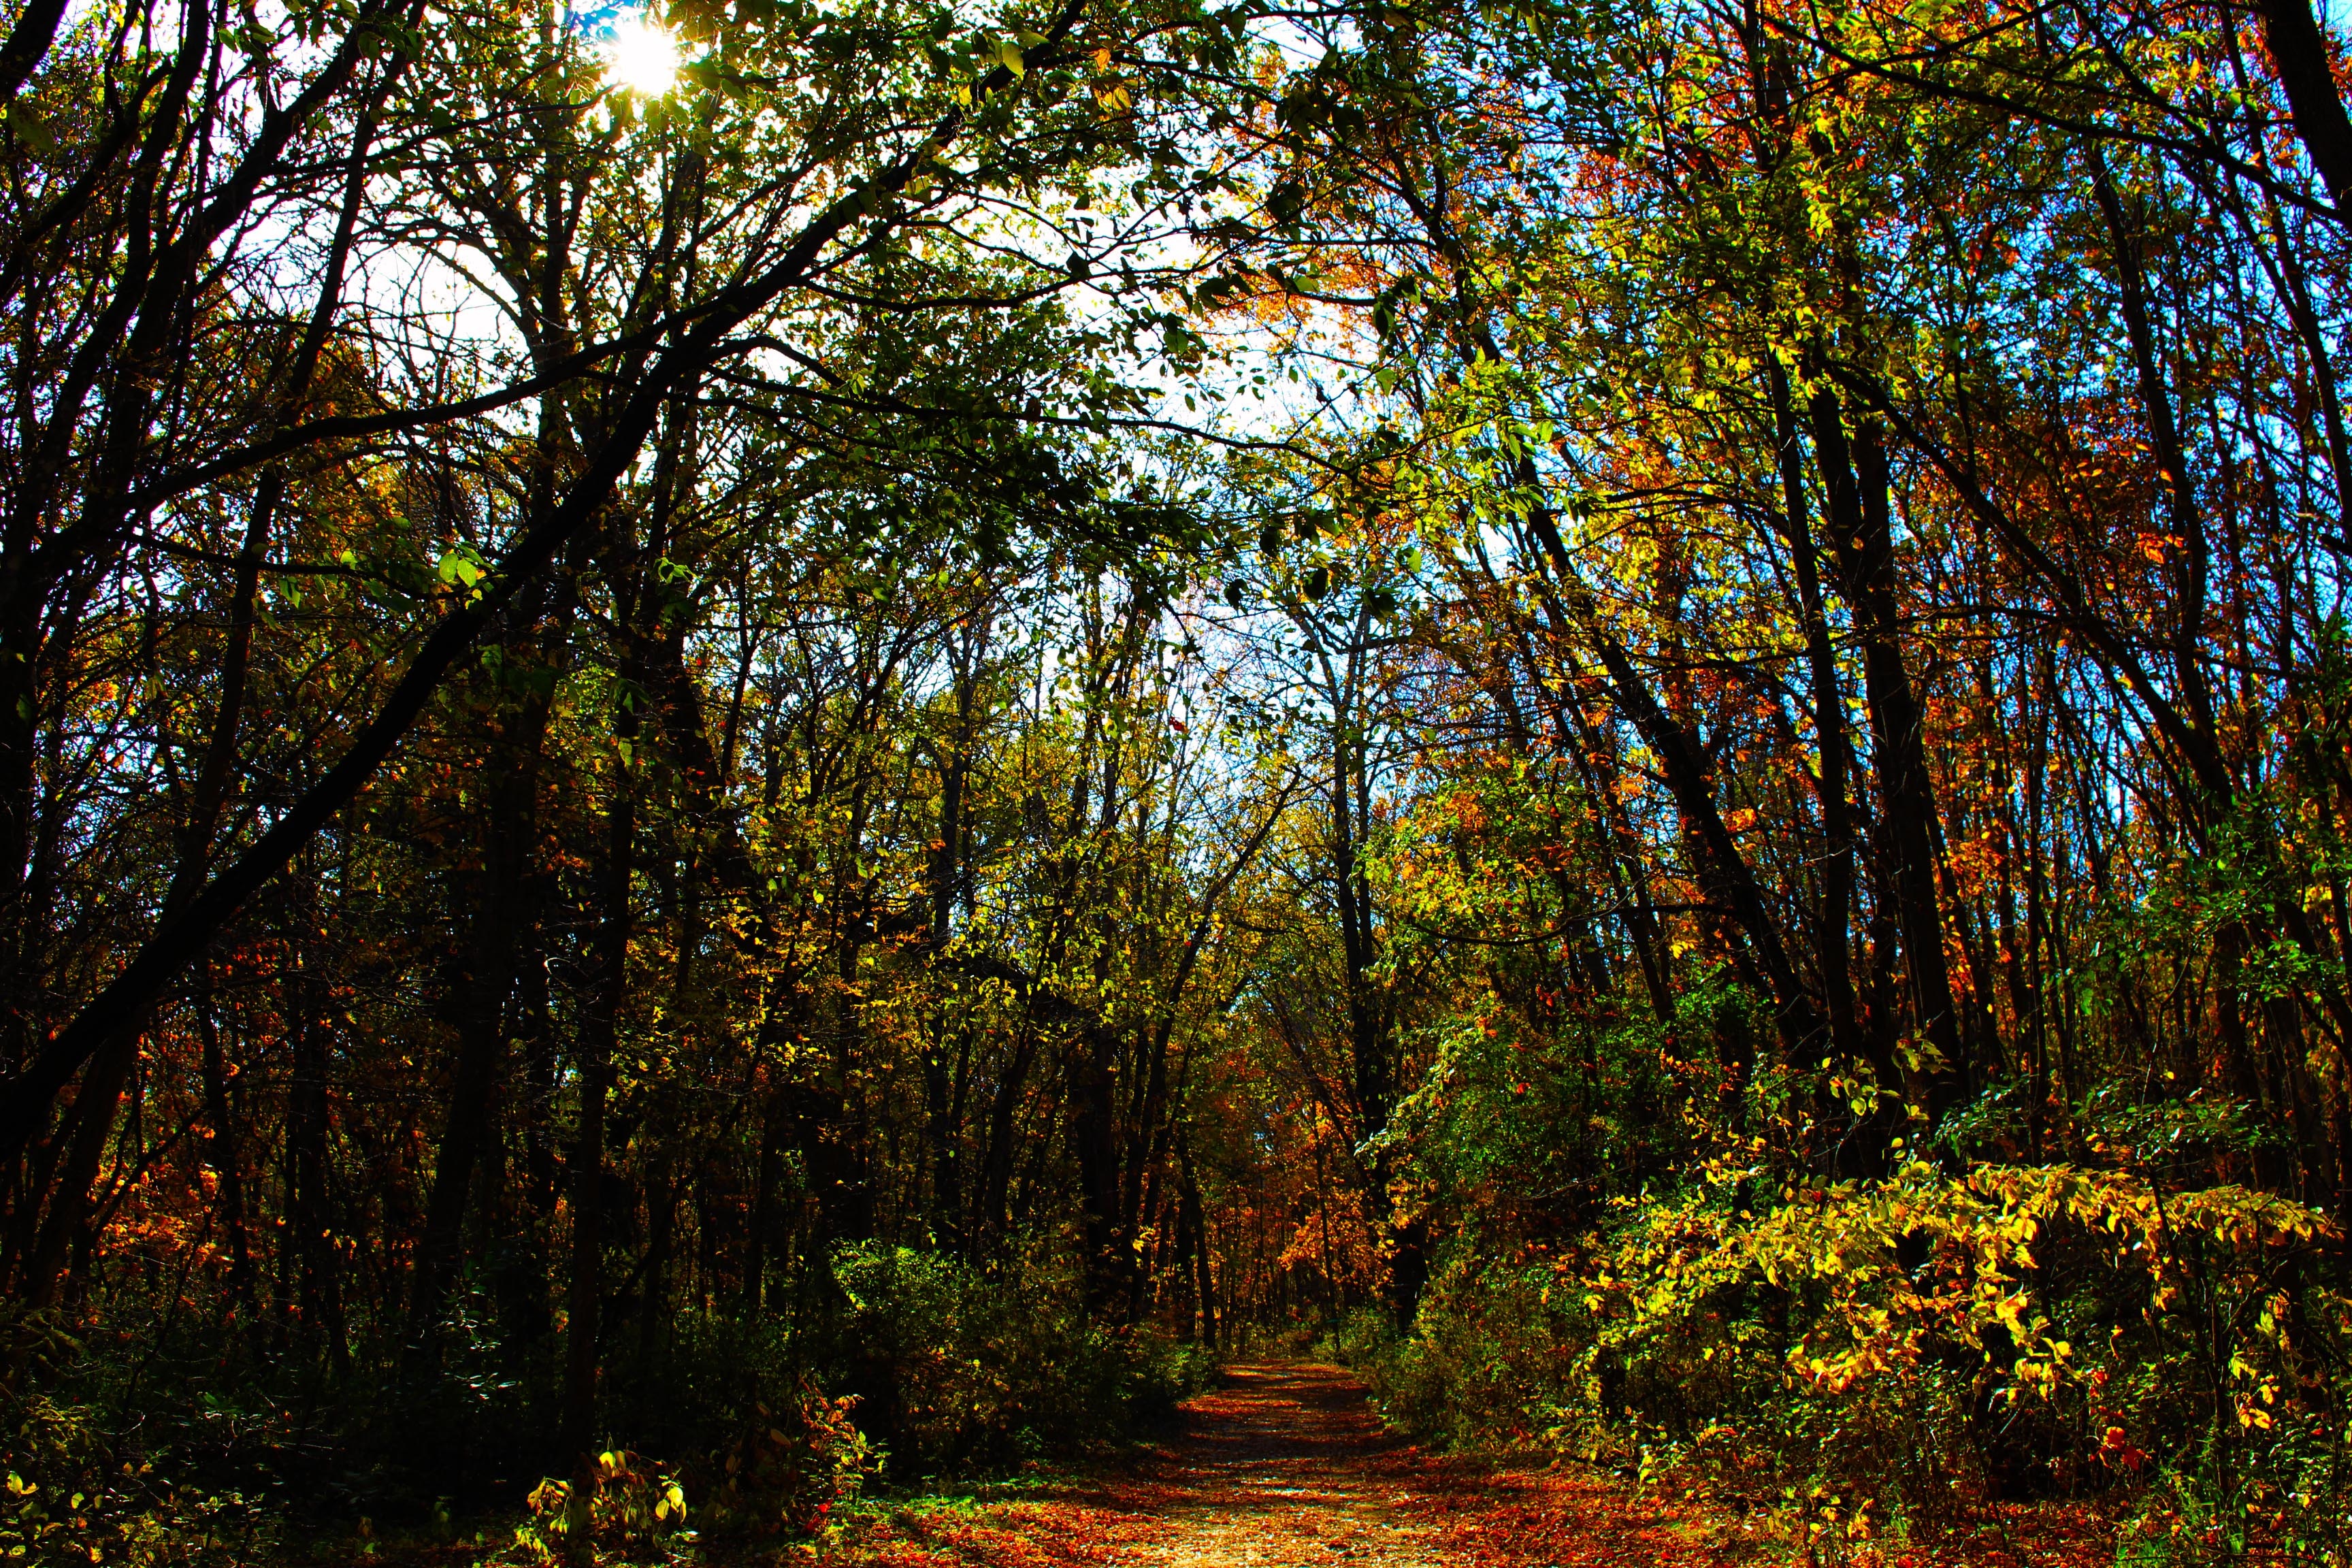
tree, nature, forest, path, outdoor, branch, sunlight, leaf, fall, environment, foliage, rural, autumn, scenery, season, trees, deciduous, grove, woodland, habitat, ecosystem, biome, old growth forest, natural environment, woody plant, temperate broadleaf and mixed forest, temperate coniferous forest